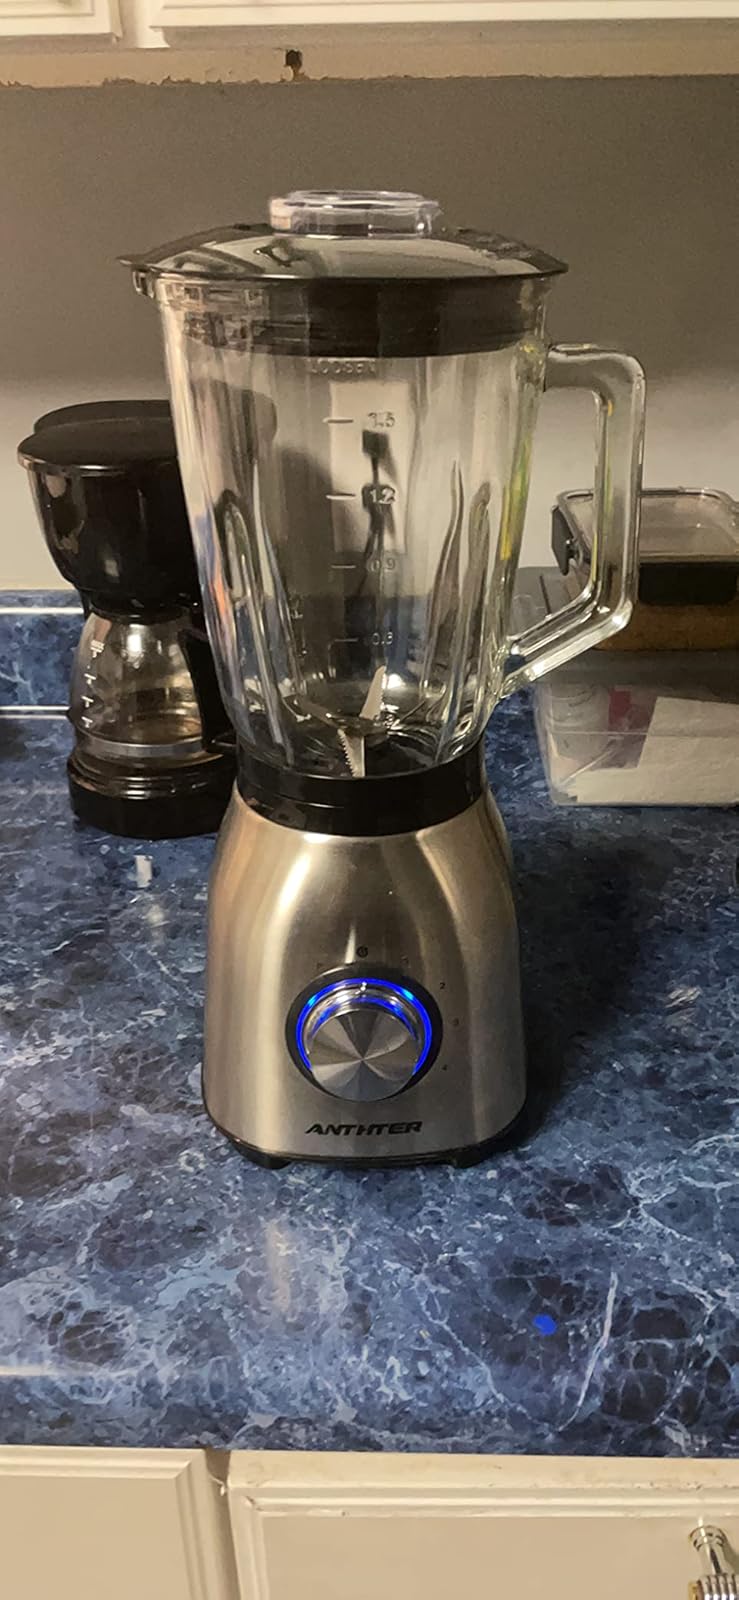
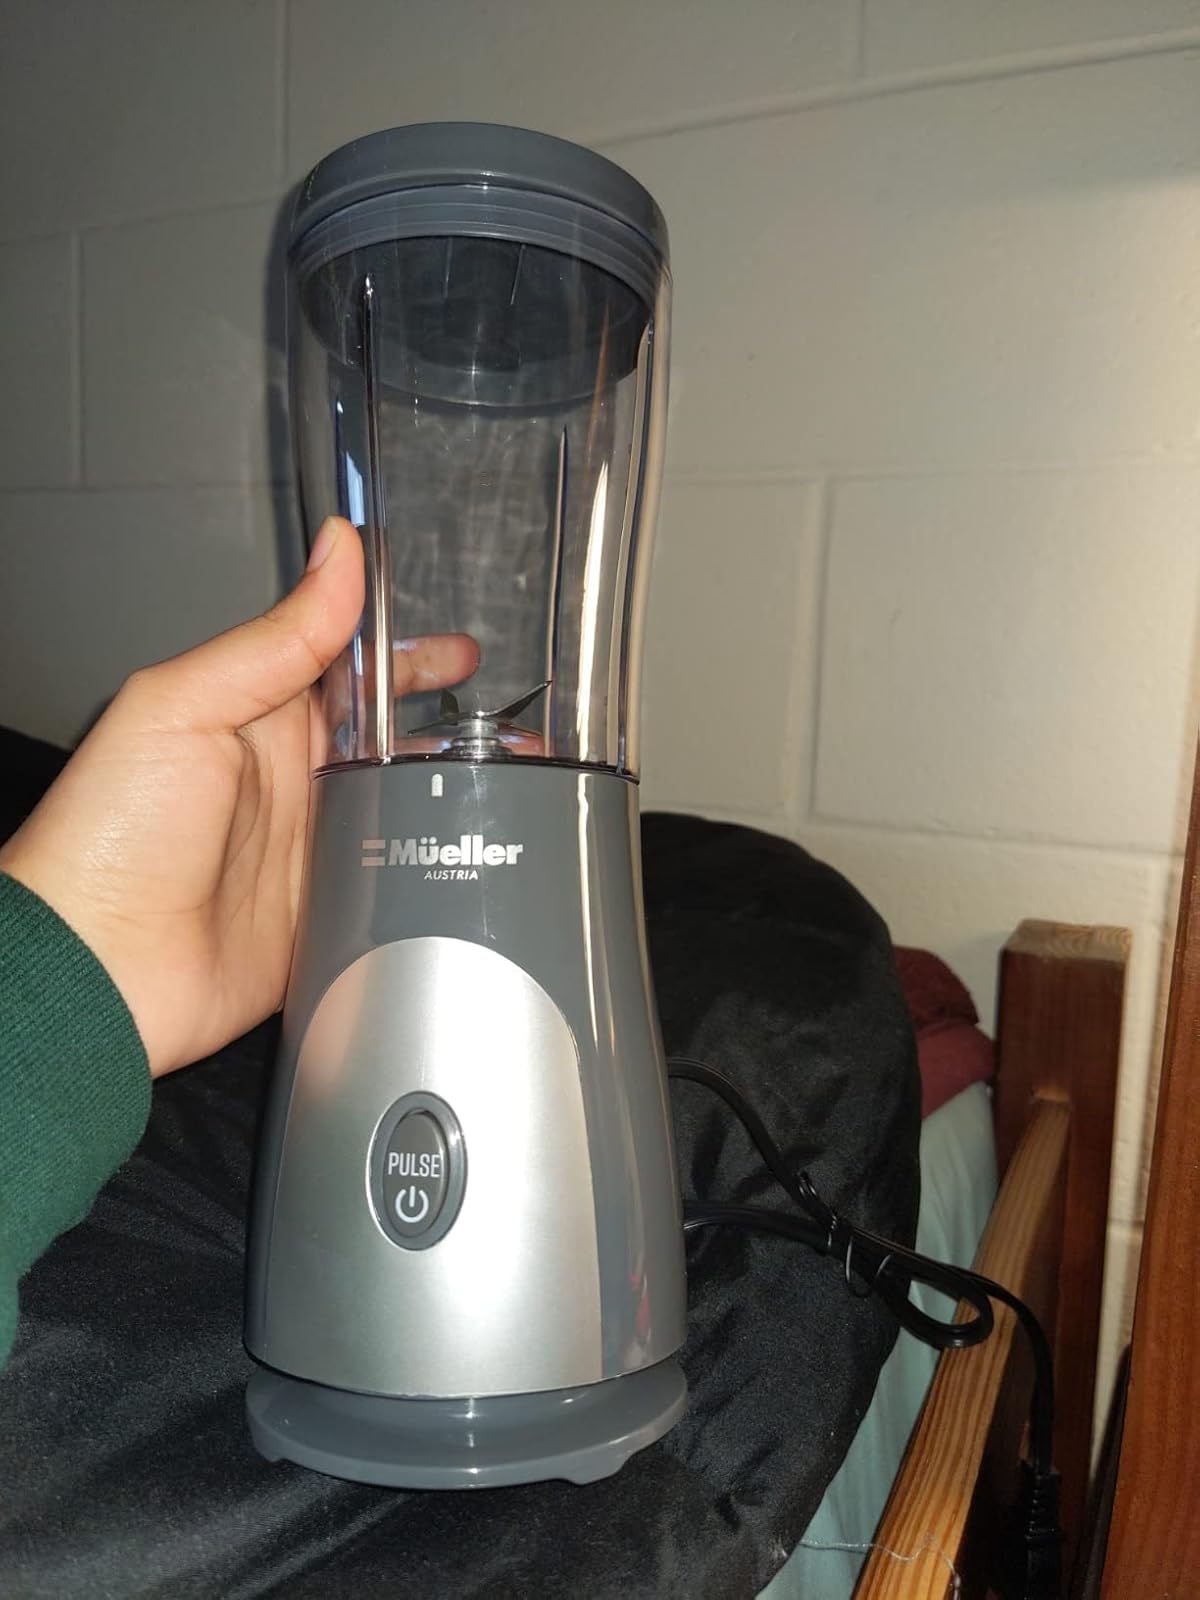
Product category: items_blender
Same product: no